Protrepticus (Clement)

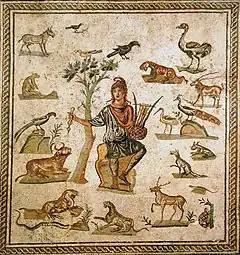
The Orphic mysteries are used as an example of the false cults of Greek paganism in the "Protrepticus".

The Protrepticus (: "Exhortation to the Greeks") is the first of the three surviving works of Clement of Alexandria, a Christian theologian of the 2nd century.